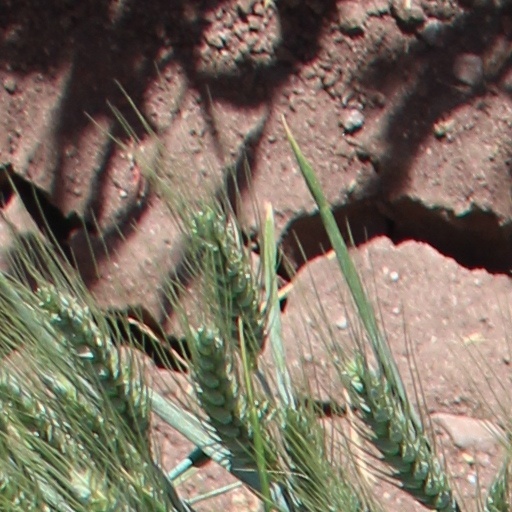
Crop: wheat